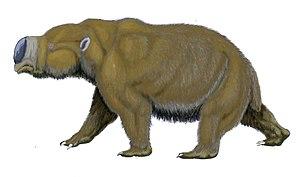
Diprotodon ou wombat géant est un genre éteint de mammifères marsupiaux, les plus grands marsupiaux connus en l'état actuel des connaissances. L'un des plus gros animaux de la mégafaune australienne du Pléistocène, Diprotodon apparut il y a environ 1,6 Ma et s'éteignit il y a environ 46 000 ans. Ses fossiles ont été retrouvés en différents endroits à travers l'Australie, notamment des crânes complets et des squelettes, ainsi que des empreintes de poils et de pas. Plusieurs squelettes de femelles ont été retrouvés portant encore leur petit dans la poche abdominale.